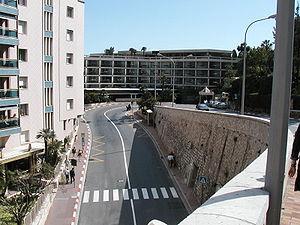
La gare de Monte-Carlo est une ancienne gare ferroviaire de la ligne de Marseille-Saint-Charles à Vintimille, située sur le territoire de la Principauté de Monaco. Ouverte en 1869, elle est fermée en 1965 et détruite peu après.